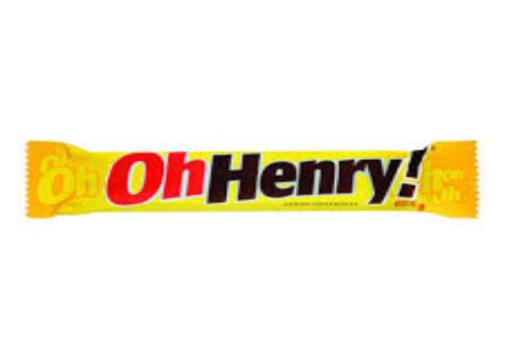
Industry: Food